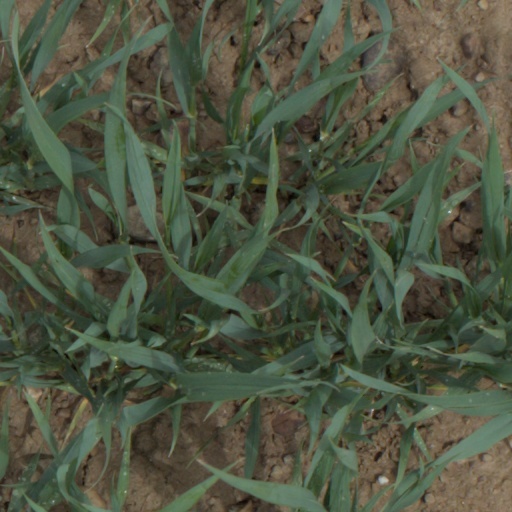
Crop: wheat